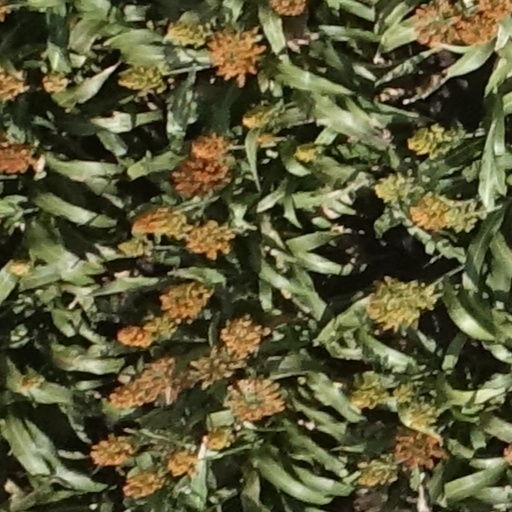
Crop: sorghum